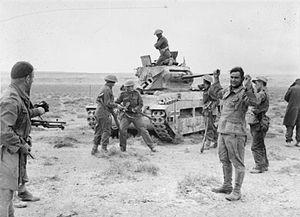
L'histoire militaire de la Nouvelle-Zélande pendant la Seconde Guerre mondiale débute lorsque la Nouvelle-Zélande entre dans la Seconde Guerre mondiale en déclarant la guerre à l'Allemagne nazie le 3 septembre 1939.